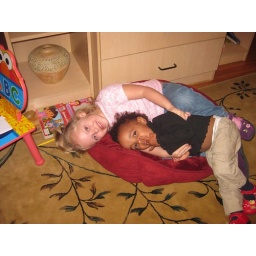
Maia and Amara in the cat bed (1)